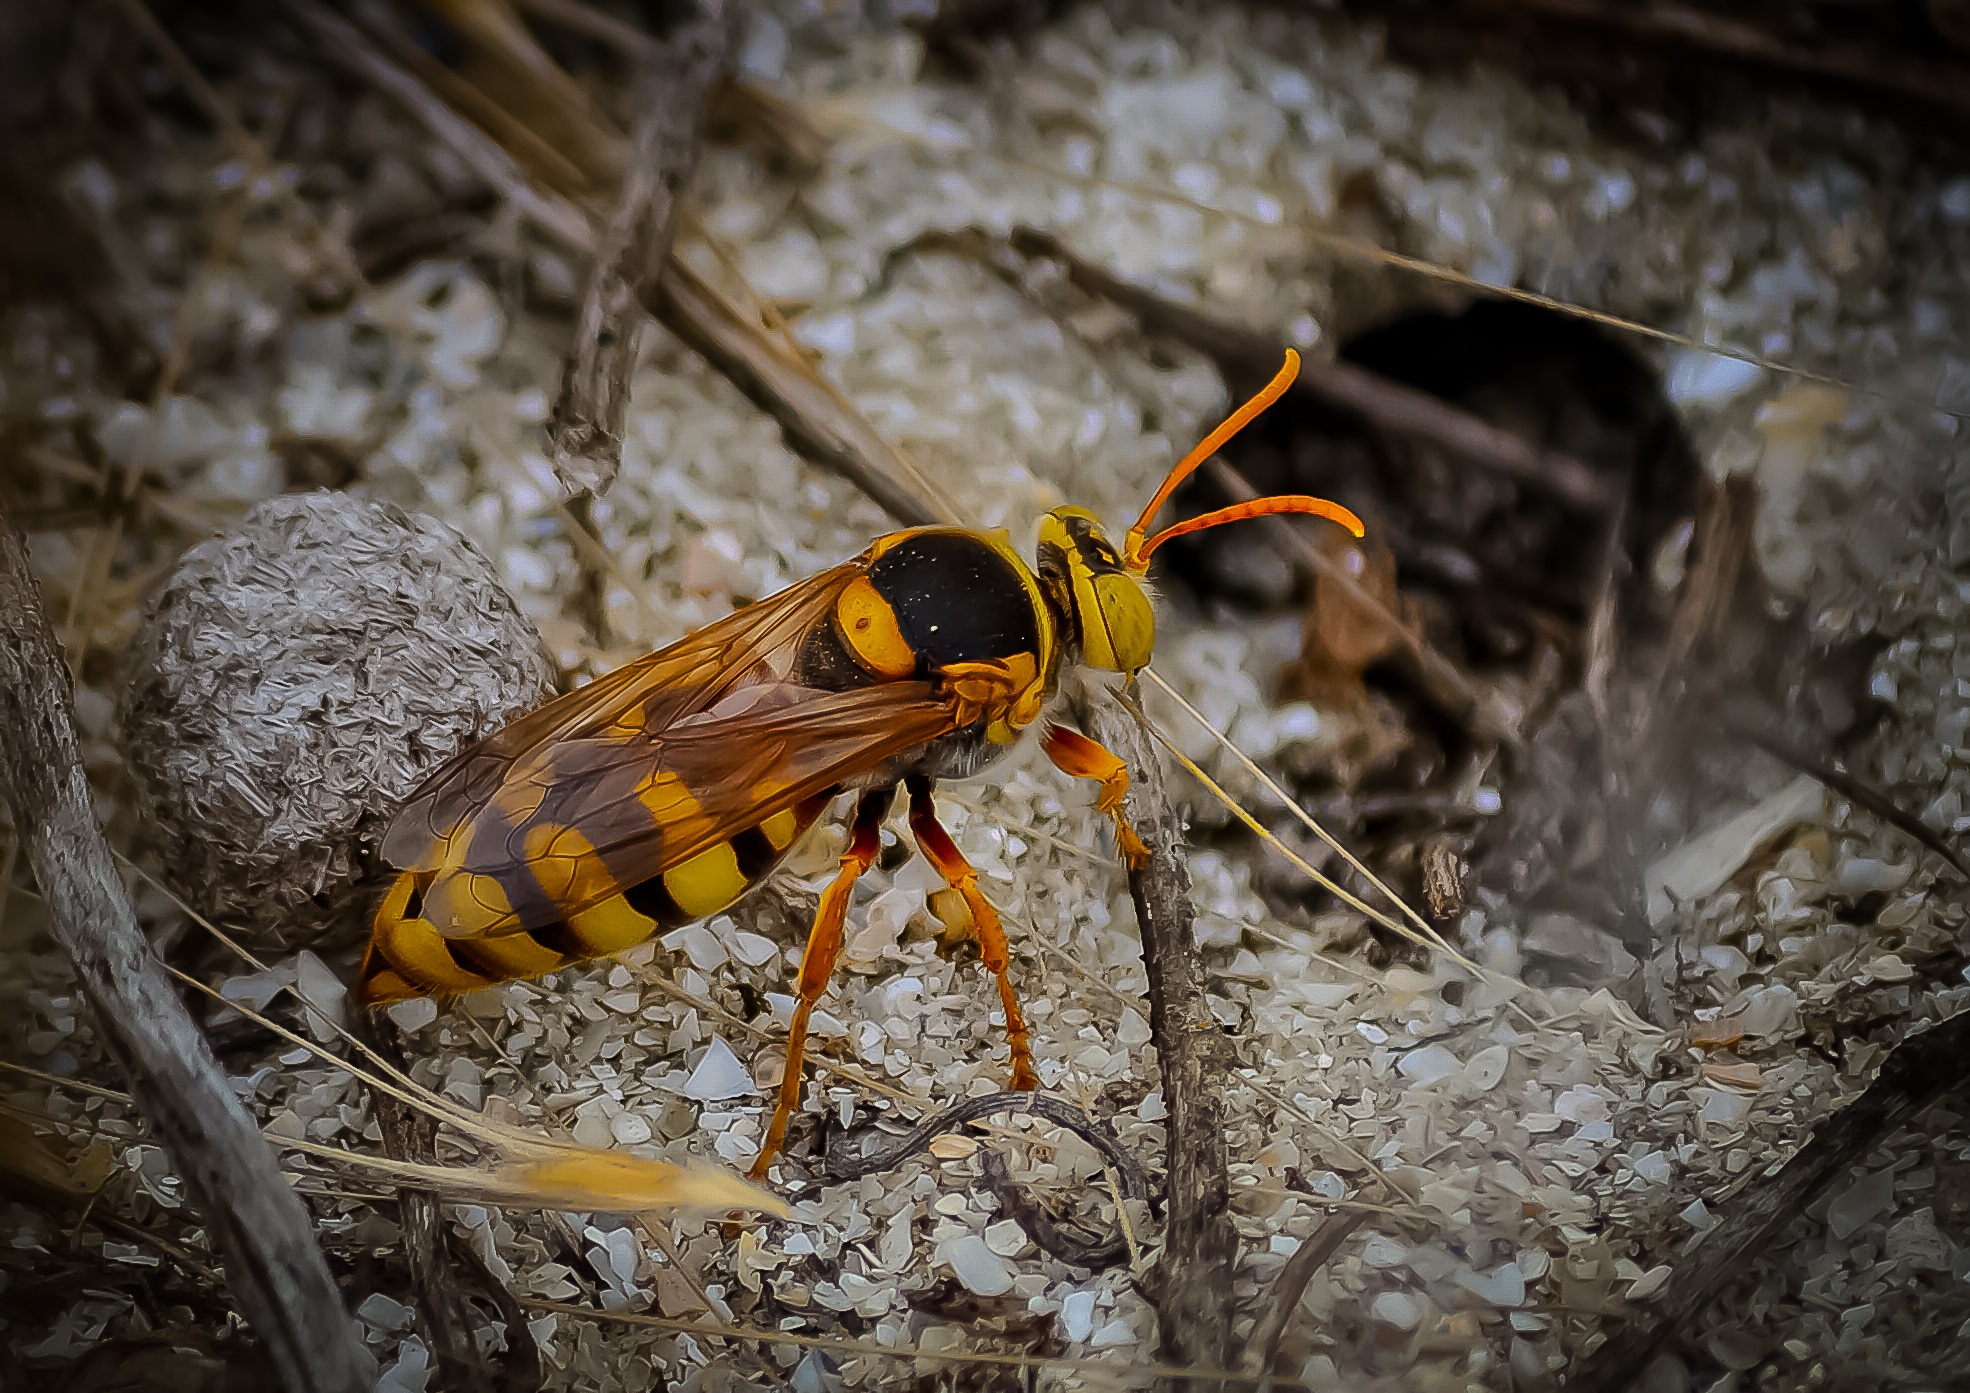
nature, photography, flower, fly, wildlife, insect, bug, yellow, fauna, invertebrate, close up, hornet, wasp, pest, macro photography, arthropod, ground beetle, membrane winged insect